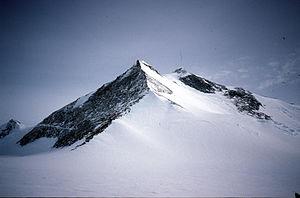
Le mont Hope est une montagne s'élevant à 3 239 m d'altitude, dans le centre du chaînon Eternity dans le nord de la terre de Palmer, sur la péninsule Antarctique, dont il constitue le point culminant. À la suite d'une enquête de 2017 par le British Antarctic Survey, l'altitude du mont Hope a réévaluée à la hausse, ce qui en fait le plus haut sommet du Territoire antarctique britannique.